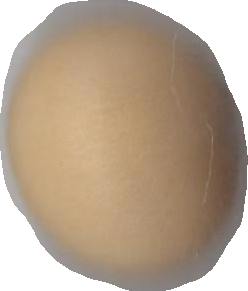
Variety: Dega